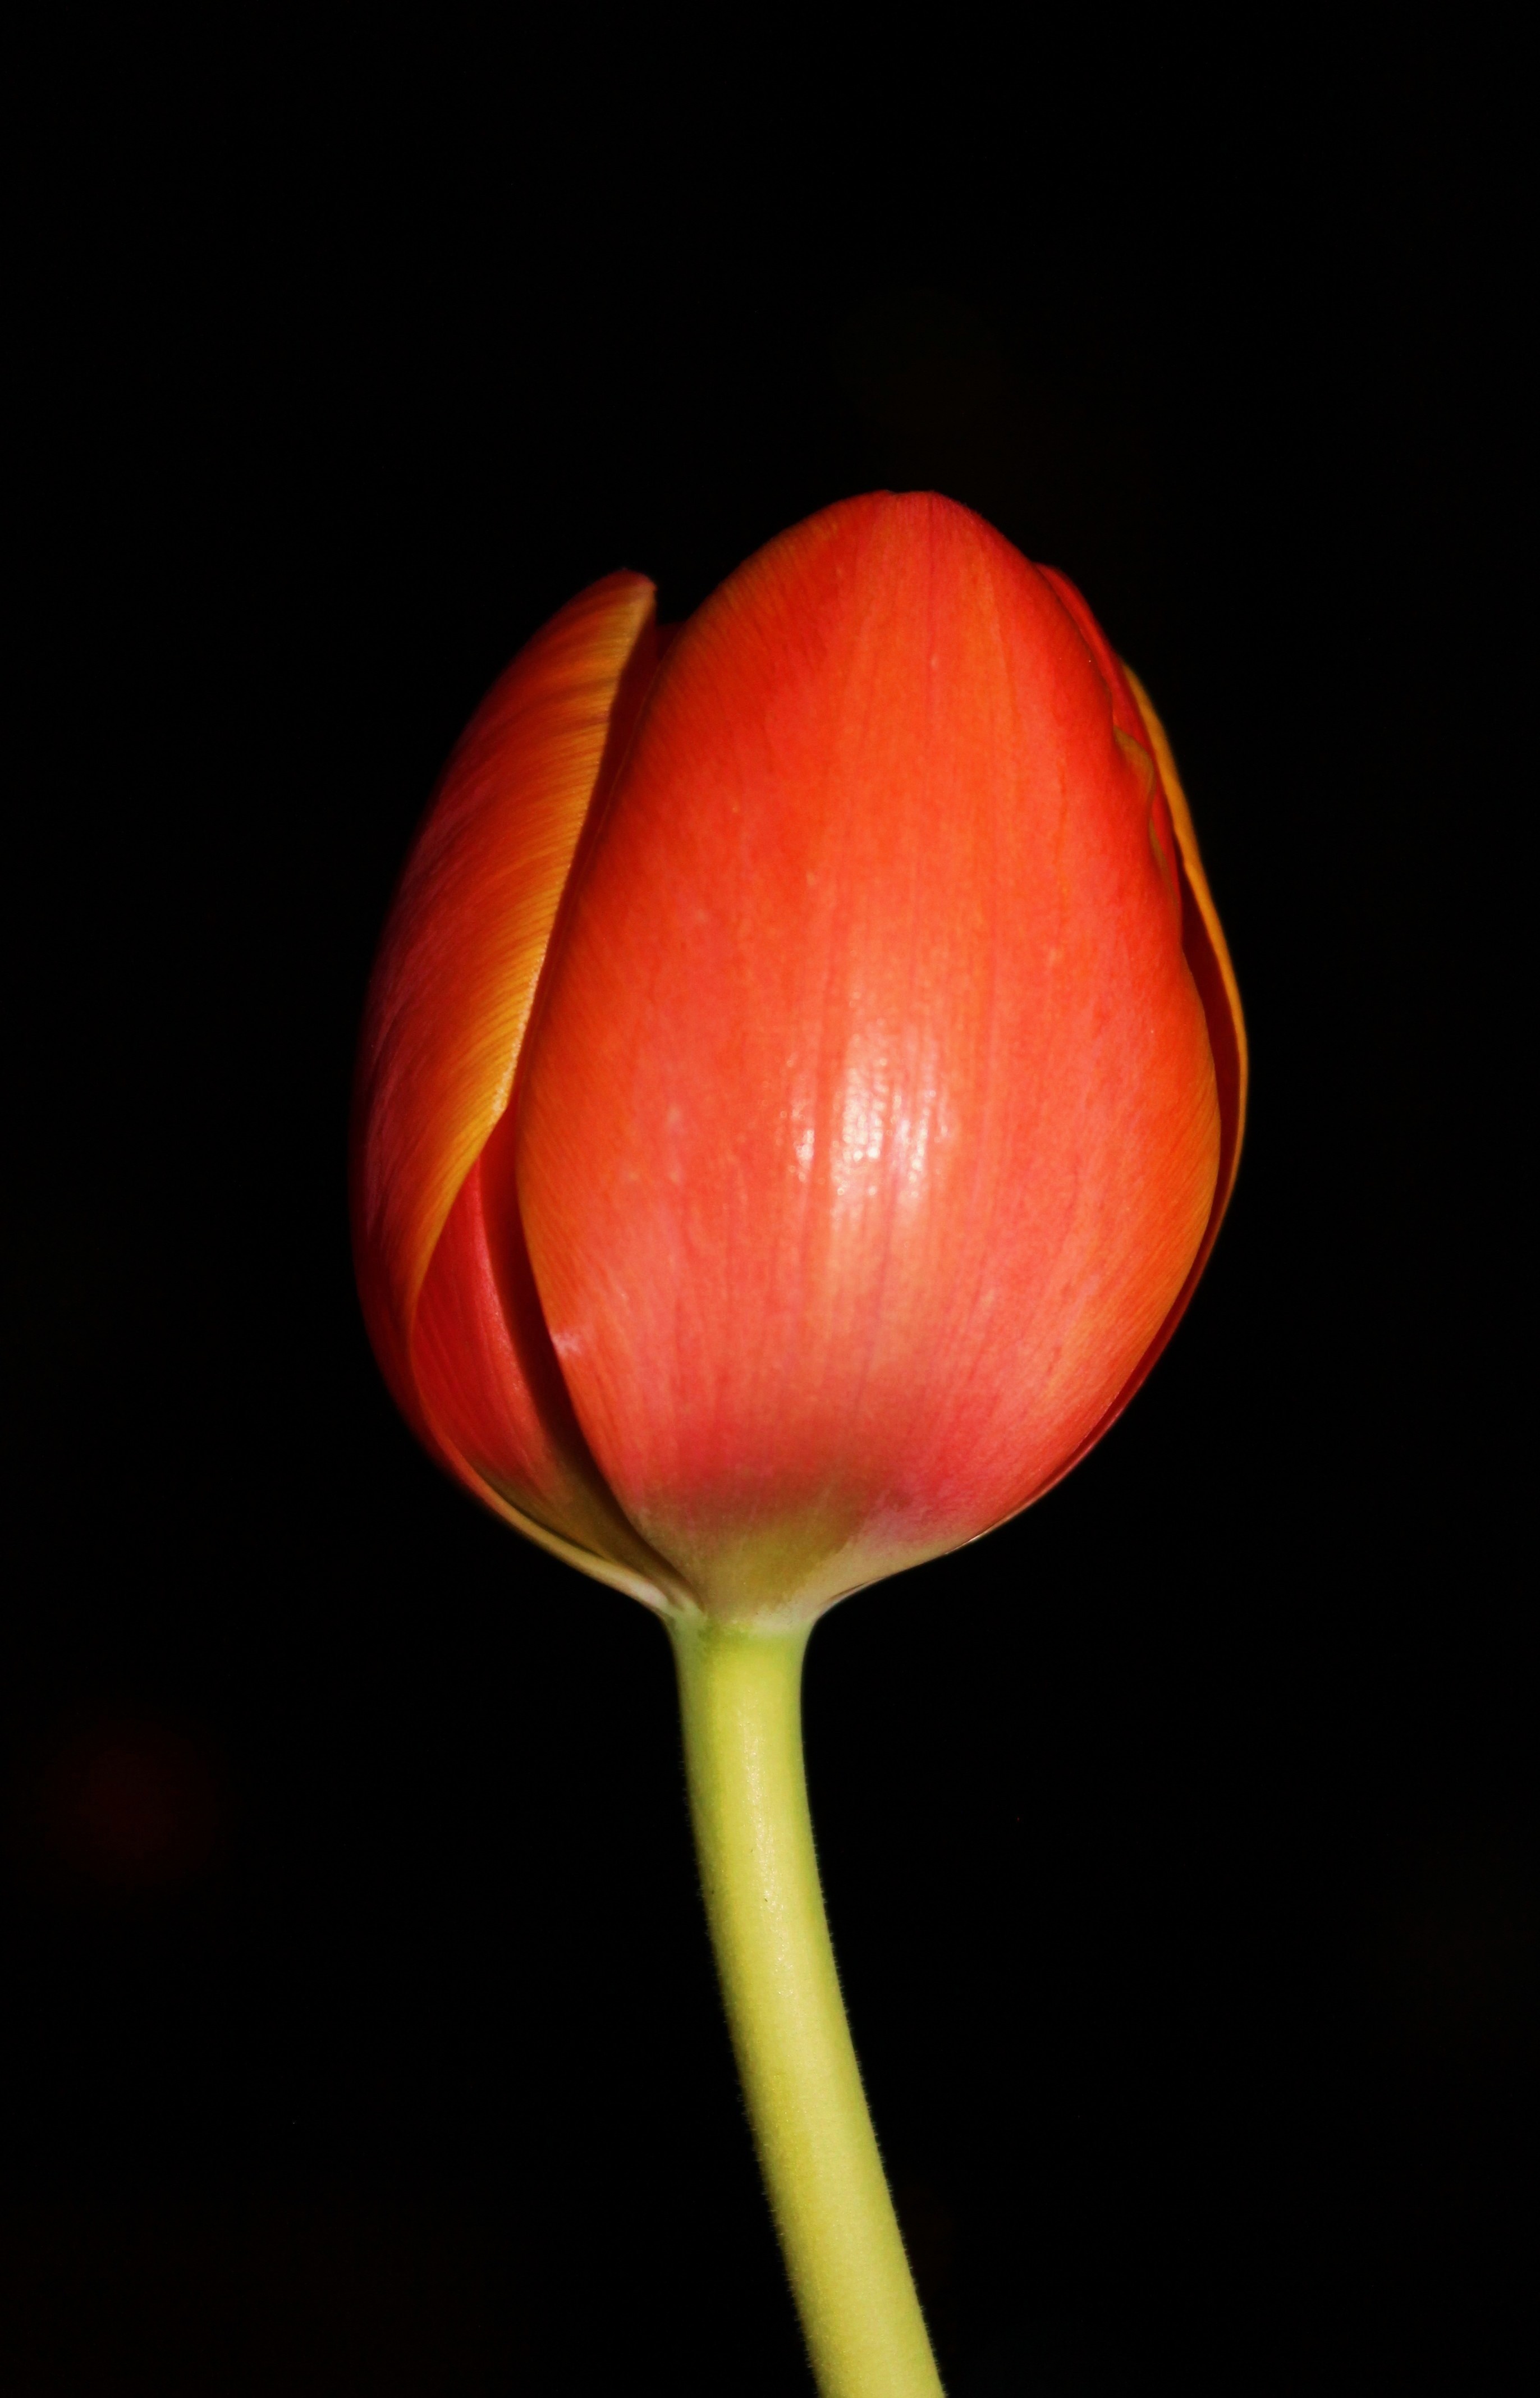
blossom, plant, flower, petal, floral, love, tulip, decoration, red, romantic, decor, botanical, close up, design, decorative, beautiful, elegant, natural beauty, macro photography, flowering plant, night flower, romantic background, invitation background, plant stem, land plant